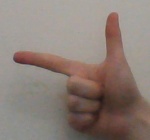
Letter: yaa